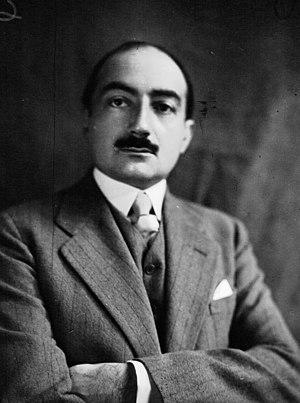
Paul Raymond Marie Bastid dans la même ville, est un juriste et homme politique français. Rattaché au Parti Radical, il est député du Cantal, ministre du Commerce sous le Front populaire puis représentant des radicaux au Conseil national de la Résistance, avant de diriger L’Aurore.